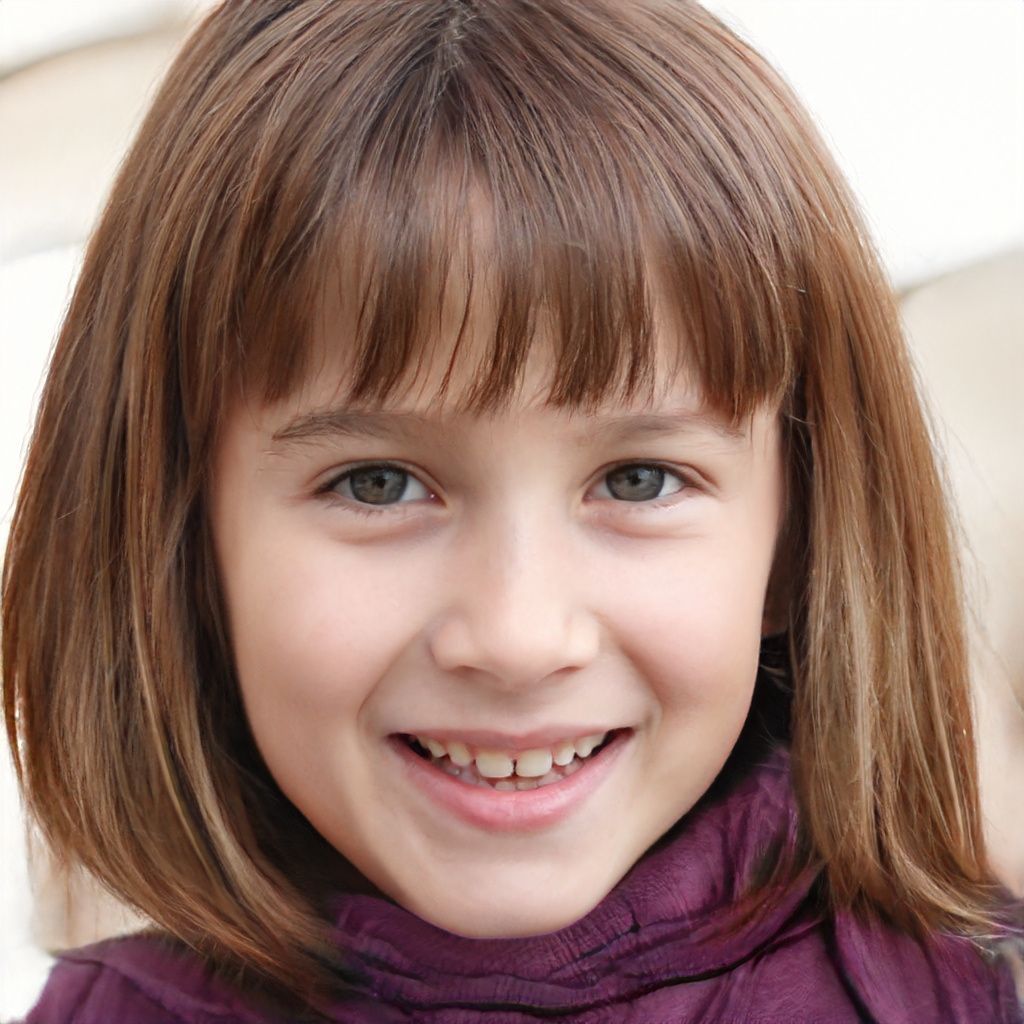
Gender: Female